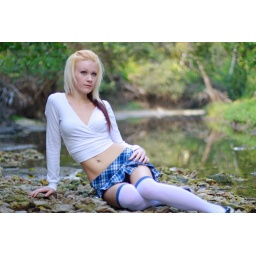
Playing hooky, Bristle in woods wearing a sexy blue plaid short school girl skirt and thigh high stocking socks.